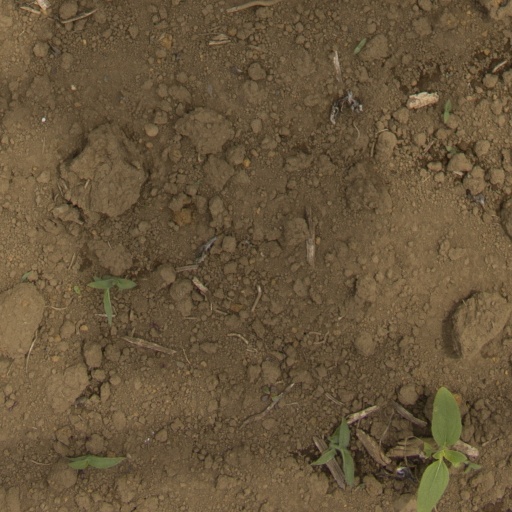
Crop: Jerusalem artichoke